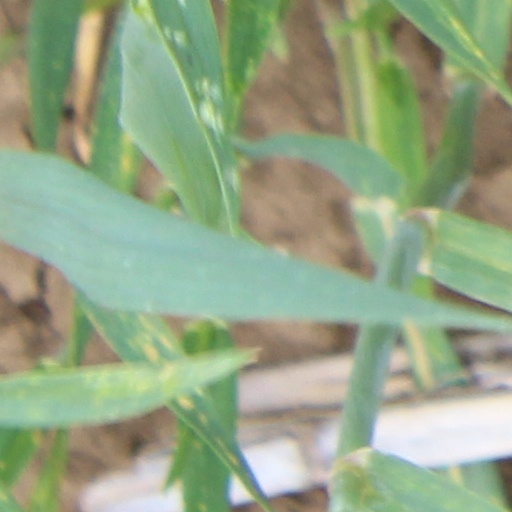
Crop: wheat